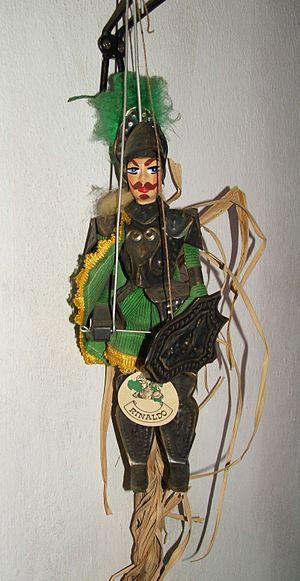
"Le théâtre de marionnettes sicilien ""Opera dei Pupi"" est une forme théâtrale dont les protagonistes sont les chevaliers du Moyen Âge représentés par des marionnettes particulières, appelées Pupi. Les dialogues des marionnettistes s'inspiraient principalement de la poésie italienne de la Renaissance, de textes hagiographiques ou de l'histoire de brigands célèbres.